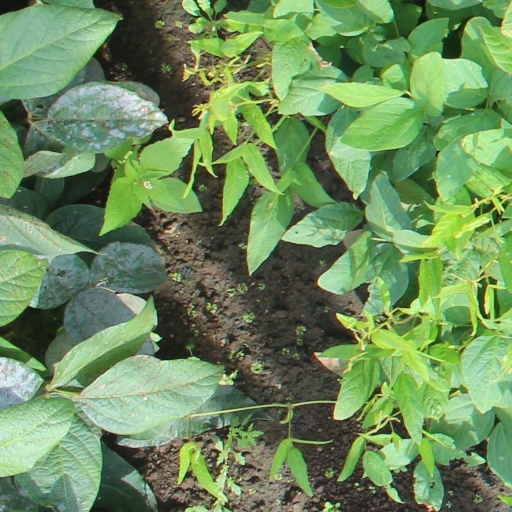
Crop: soybean